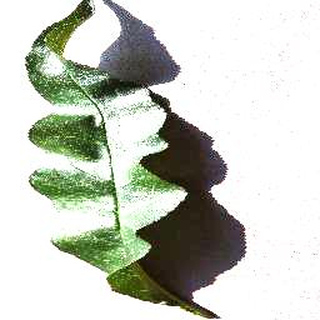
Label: healthy_peach